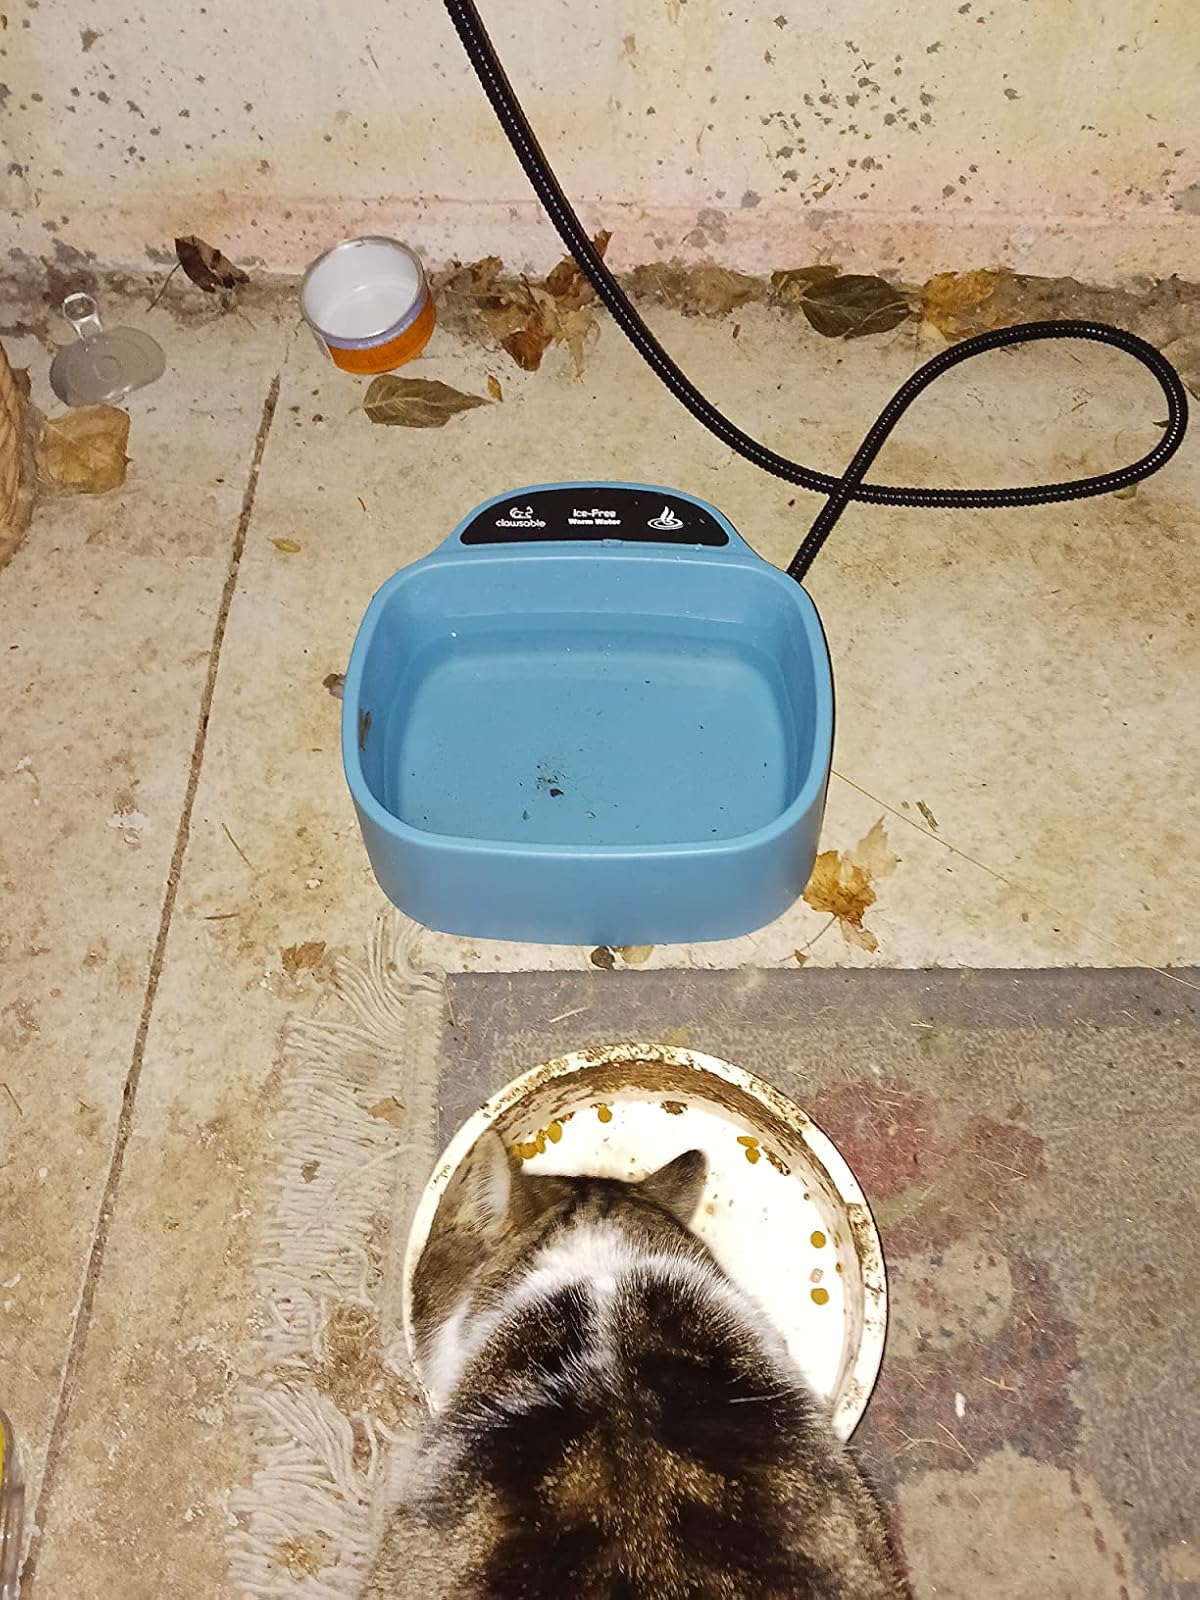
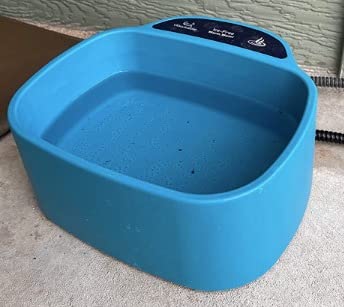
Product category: items_bowl
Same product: yes